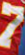
Number: 7